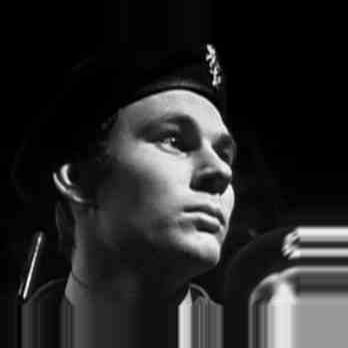
Age: 20